Chervona Ruta (film)

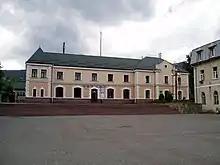
Yaremche Railway Station, where Zinkevych descends the stairs before the title credits are shown.

The initial filming of "Chervona ruta" took place in August 1971 in Yaremche, Ivano-Frankivsk Oblast. The spectators of the concert in the film were actually holiday-makers in Yaremche that came to curiously watch the filming and performances.